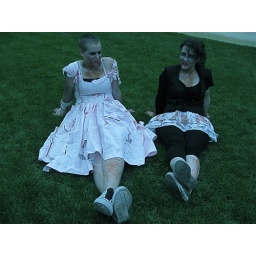
Zombie in a pink dress